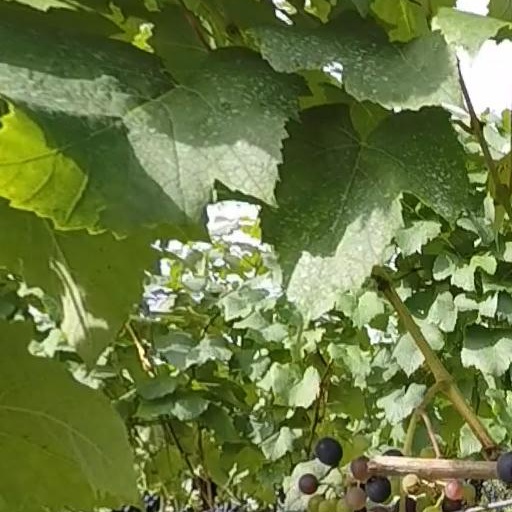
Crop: grape